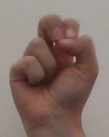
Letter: gaaf